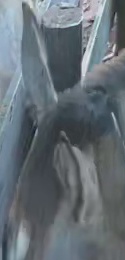
Face region: ears (position_of_ears)
Pain indicator: not_present